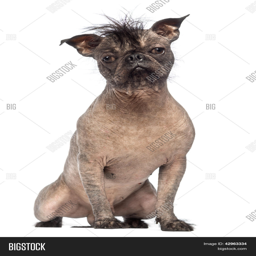
hairless mixed - breed dog , mix between a bulldog and a chinese crested dog , sitting and looking at the camera in front of white background